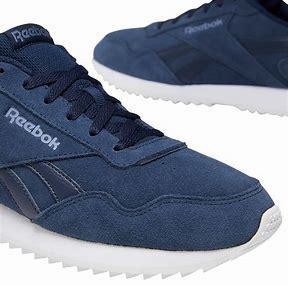
Brand: Reebok
Model: Royal Glide Ripple